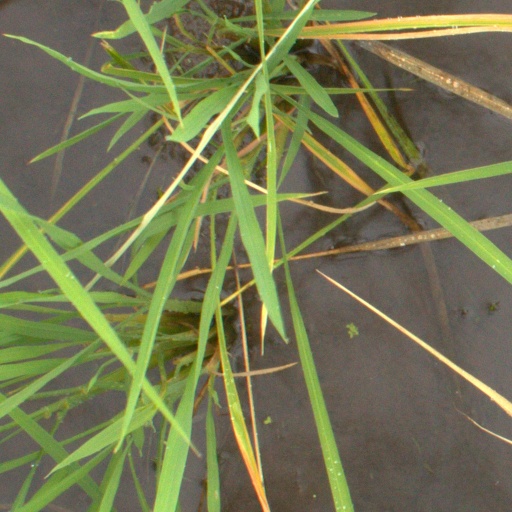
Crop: rice